King's Royal Rifle Corps

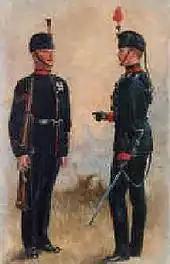
King's Royal Rifle Corps c. 1895–1914 by Harry Payne (1858–1927)

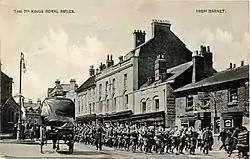
The 7th (Royal 2nd Middlesex Militia) Battalion, KRRC, marching from their Depot in Barnet in 1900. This battalion became 6th (Extra Reserve) Bn, KRRC, in the Special Reserve in 1908.

After the Napoleonic Wars, the regiment received a new title: first, in 1815, its name was changed to The Duke of York's Own Rifle Corps and then, in 1830, to the King's Royal Rifle Corps (KRRC). In 1858, the Rifle Depot at Winchester was made their headquarters. The regiment served in the Anglo-Egyptian War in 1882. During the rest of the 1800s, the unit also was active in China, Canada (Wolseley expedition), Afghanistan, India, Burma and South Africa. The regiment was deployed during the Second Boer War from the outset playing a key role in the first battle at Talana Hill. Two officers from the regiment were awarded the Victoria Cross; Lieutenant Frederick Roberts and Lieutenant Llewelyn Alberic Emilius Price-Davies. Private Frederick Corbett also received the Victoria Cross for his action at Kafr Dowar, Egypt, on 5 August 1882; his VC was later rescinded when he was convicted of embezzlement, theft, and being absent without leave.